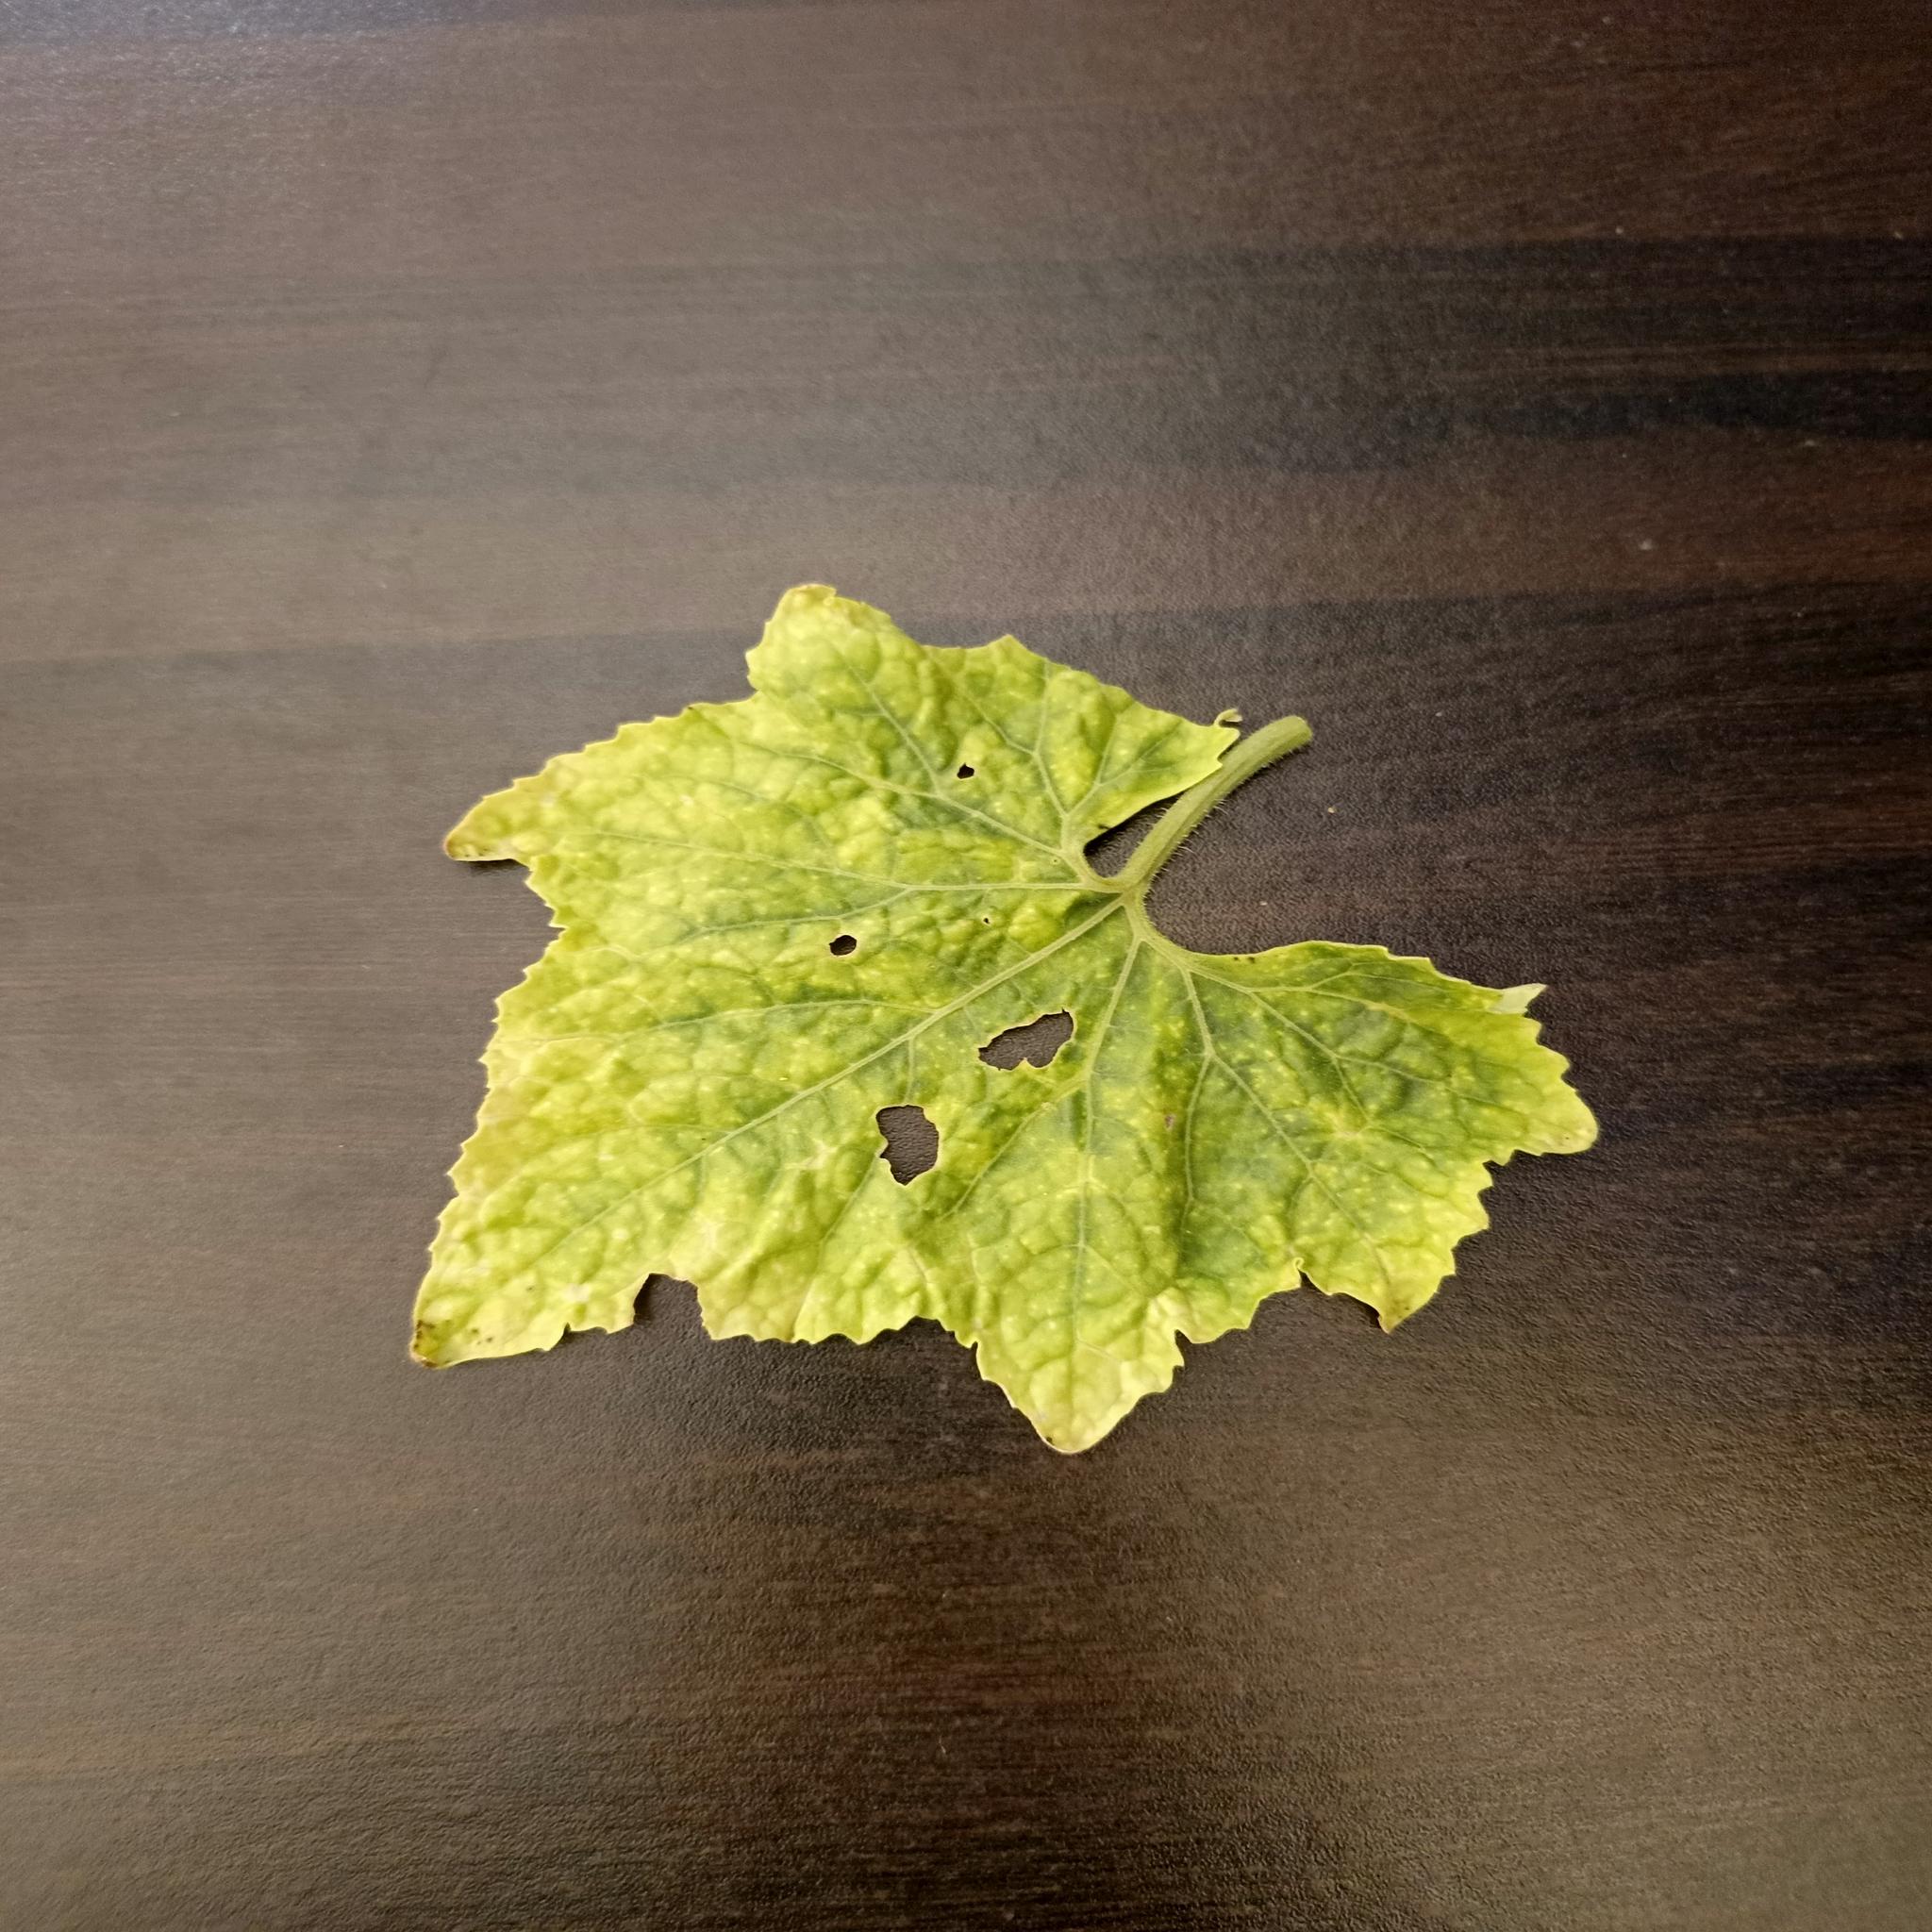
Label: Downy mildew